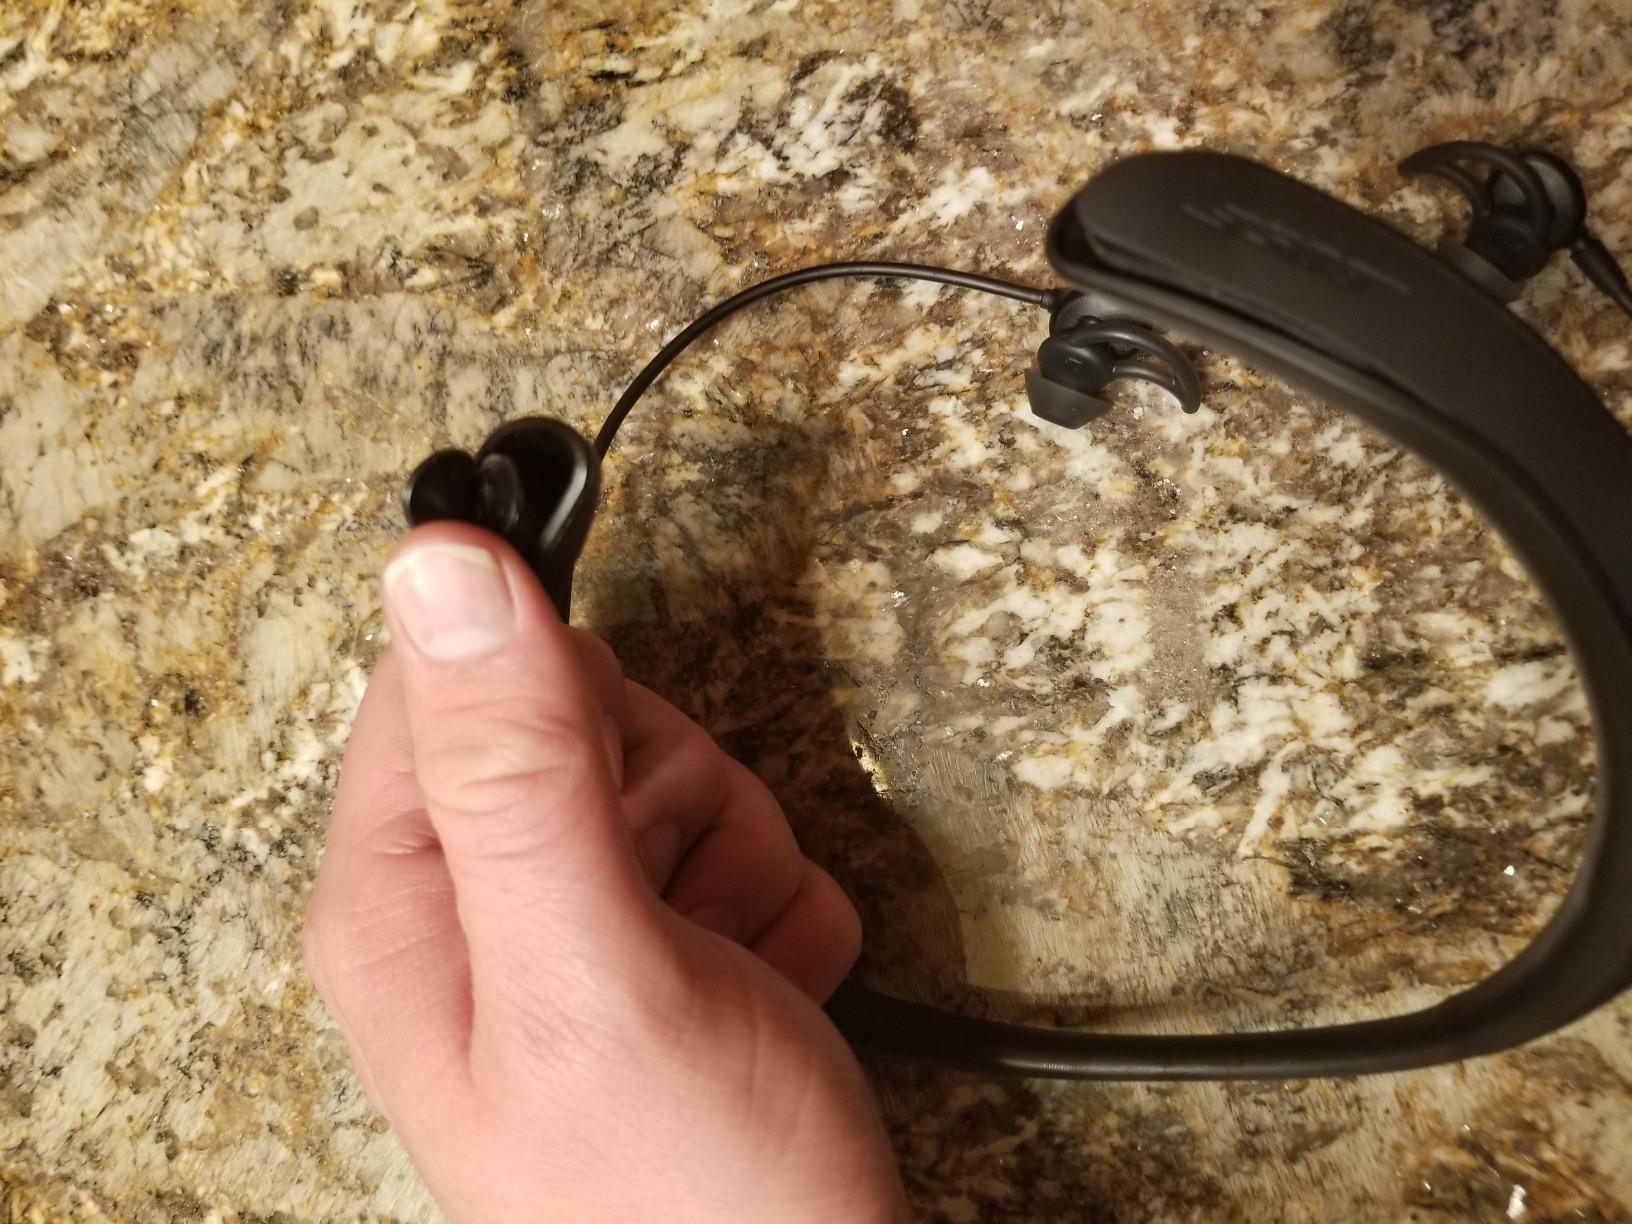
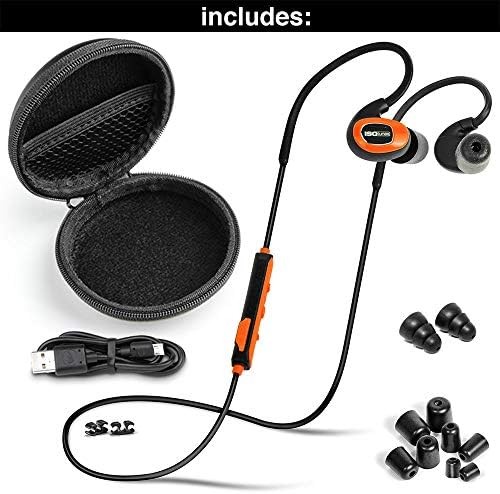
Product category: headphones
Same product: no